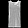
Label: T - shirt / top